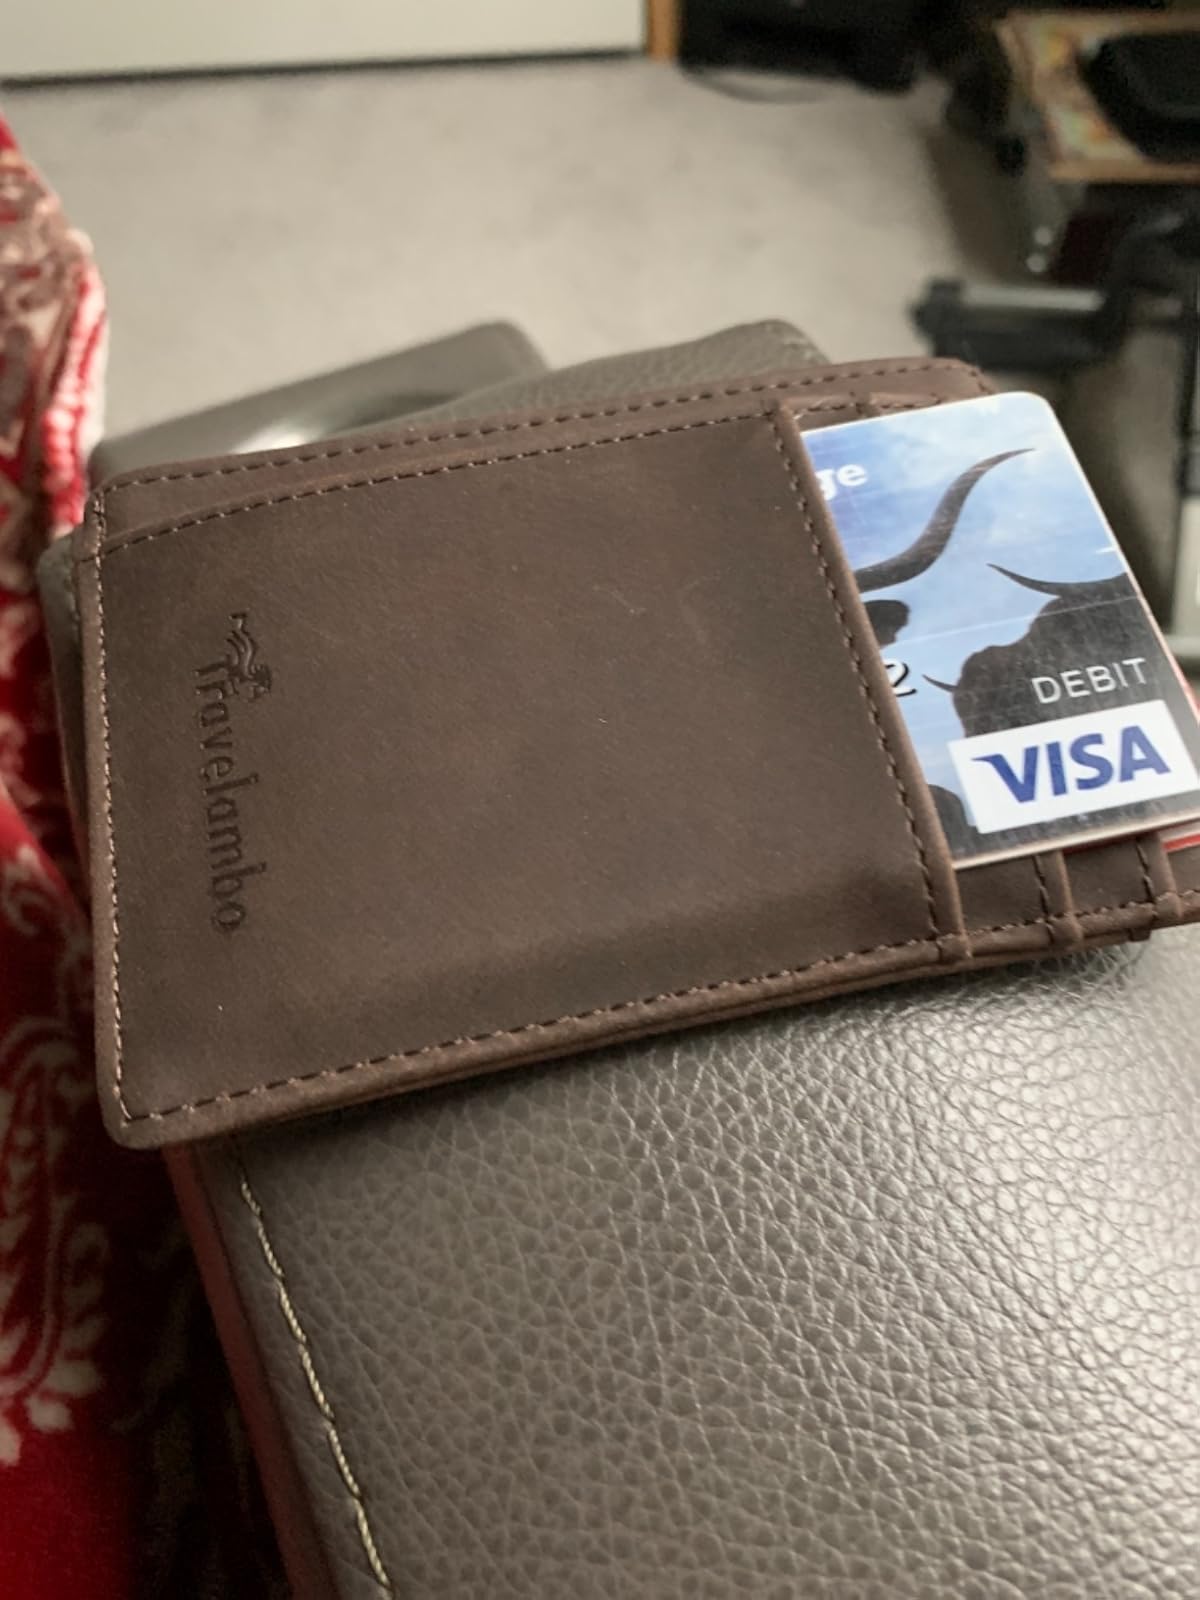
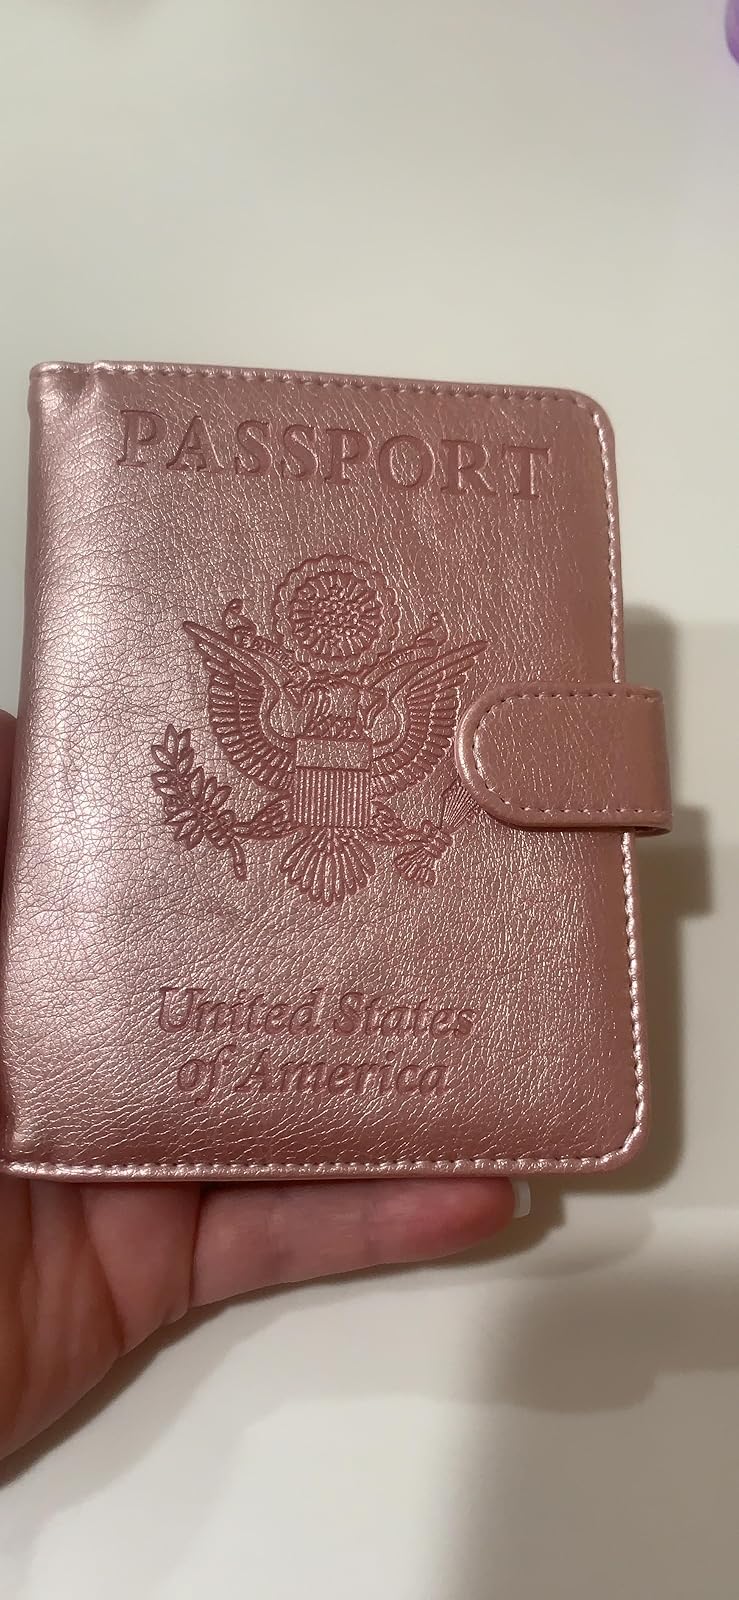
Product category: accessories_wallet
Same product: no